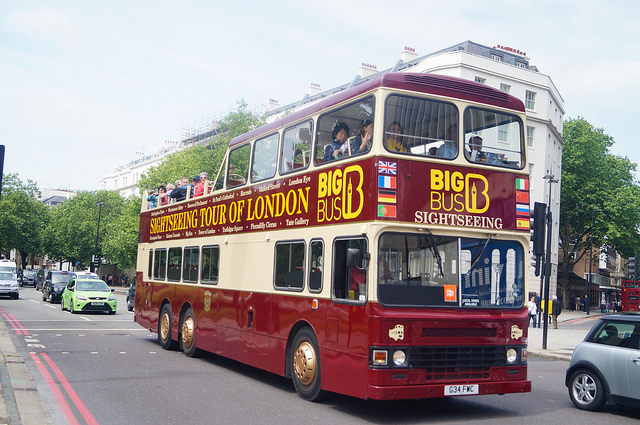
A double decker bus is traveling on a London street.

a red white and yellow double decker bus and cars

A double decker bus driving down the road with other cars.

a double decker bus that is on a road

A two level sightseeing tour bus in London.